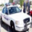
Label: automobile